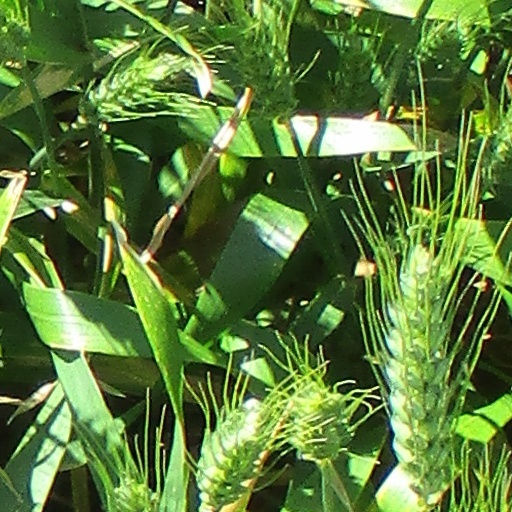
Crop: wheat